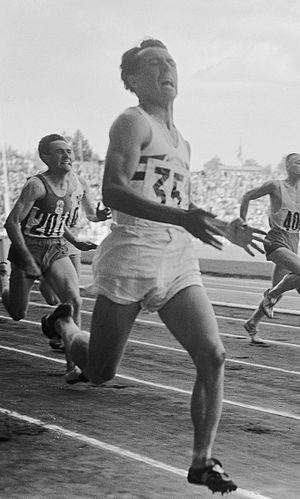
Brian Shenton est un athlète britannique, spécialiste des épreuves de sprint.